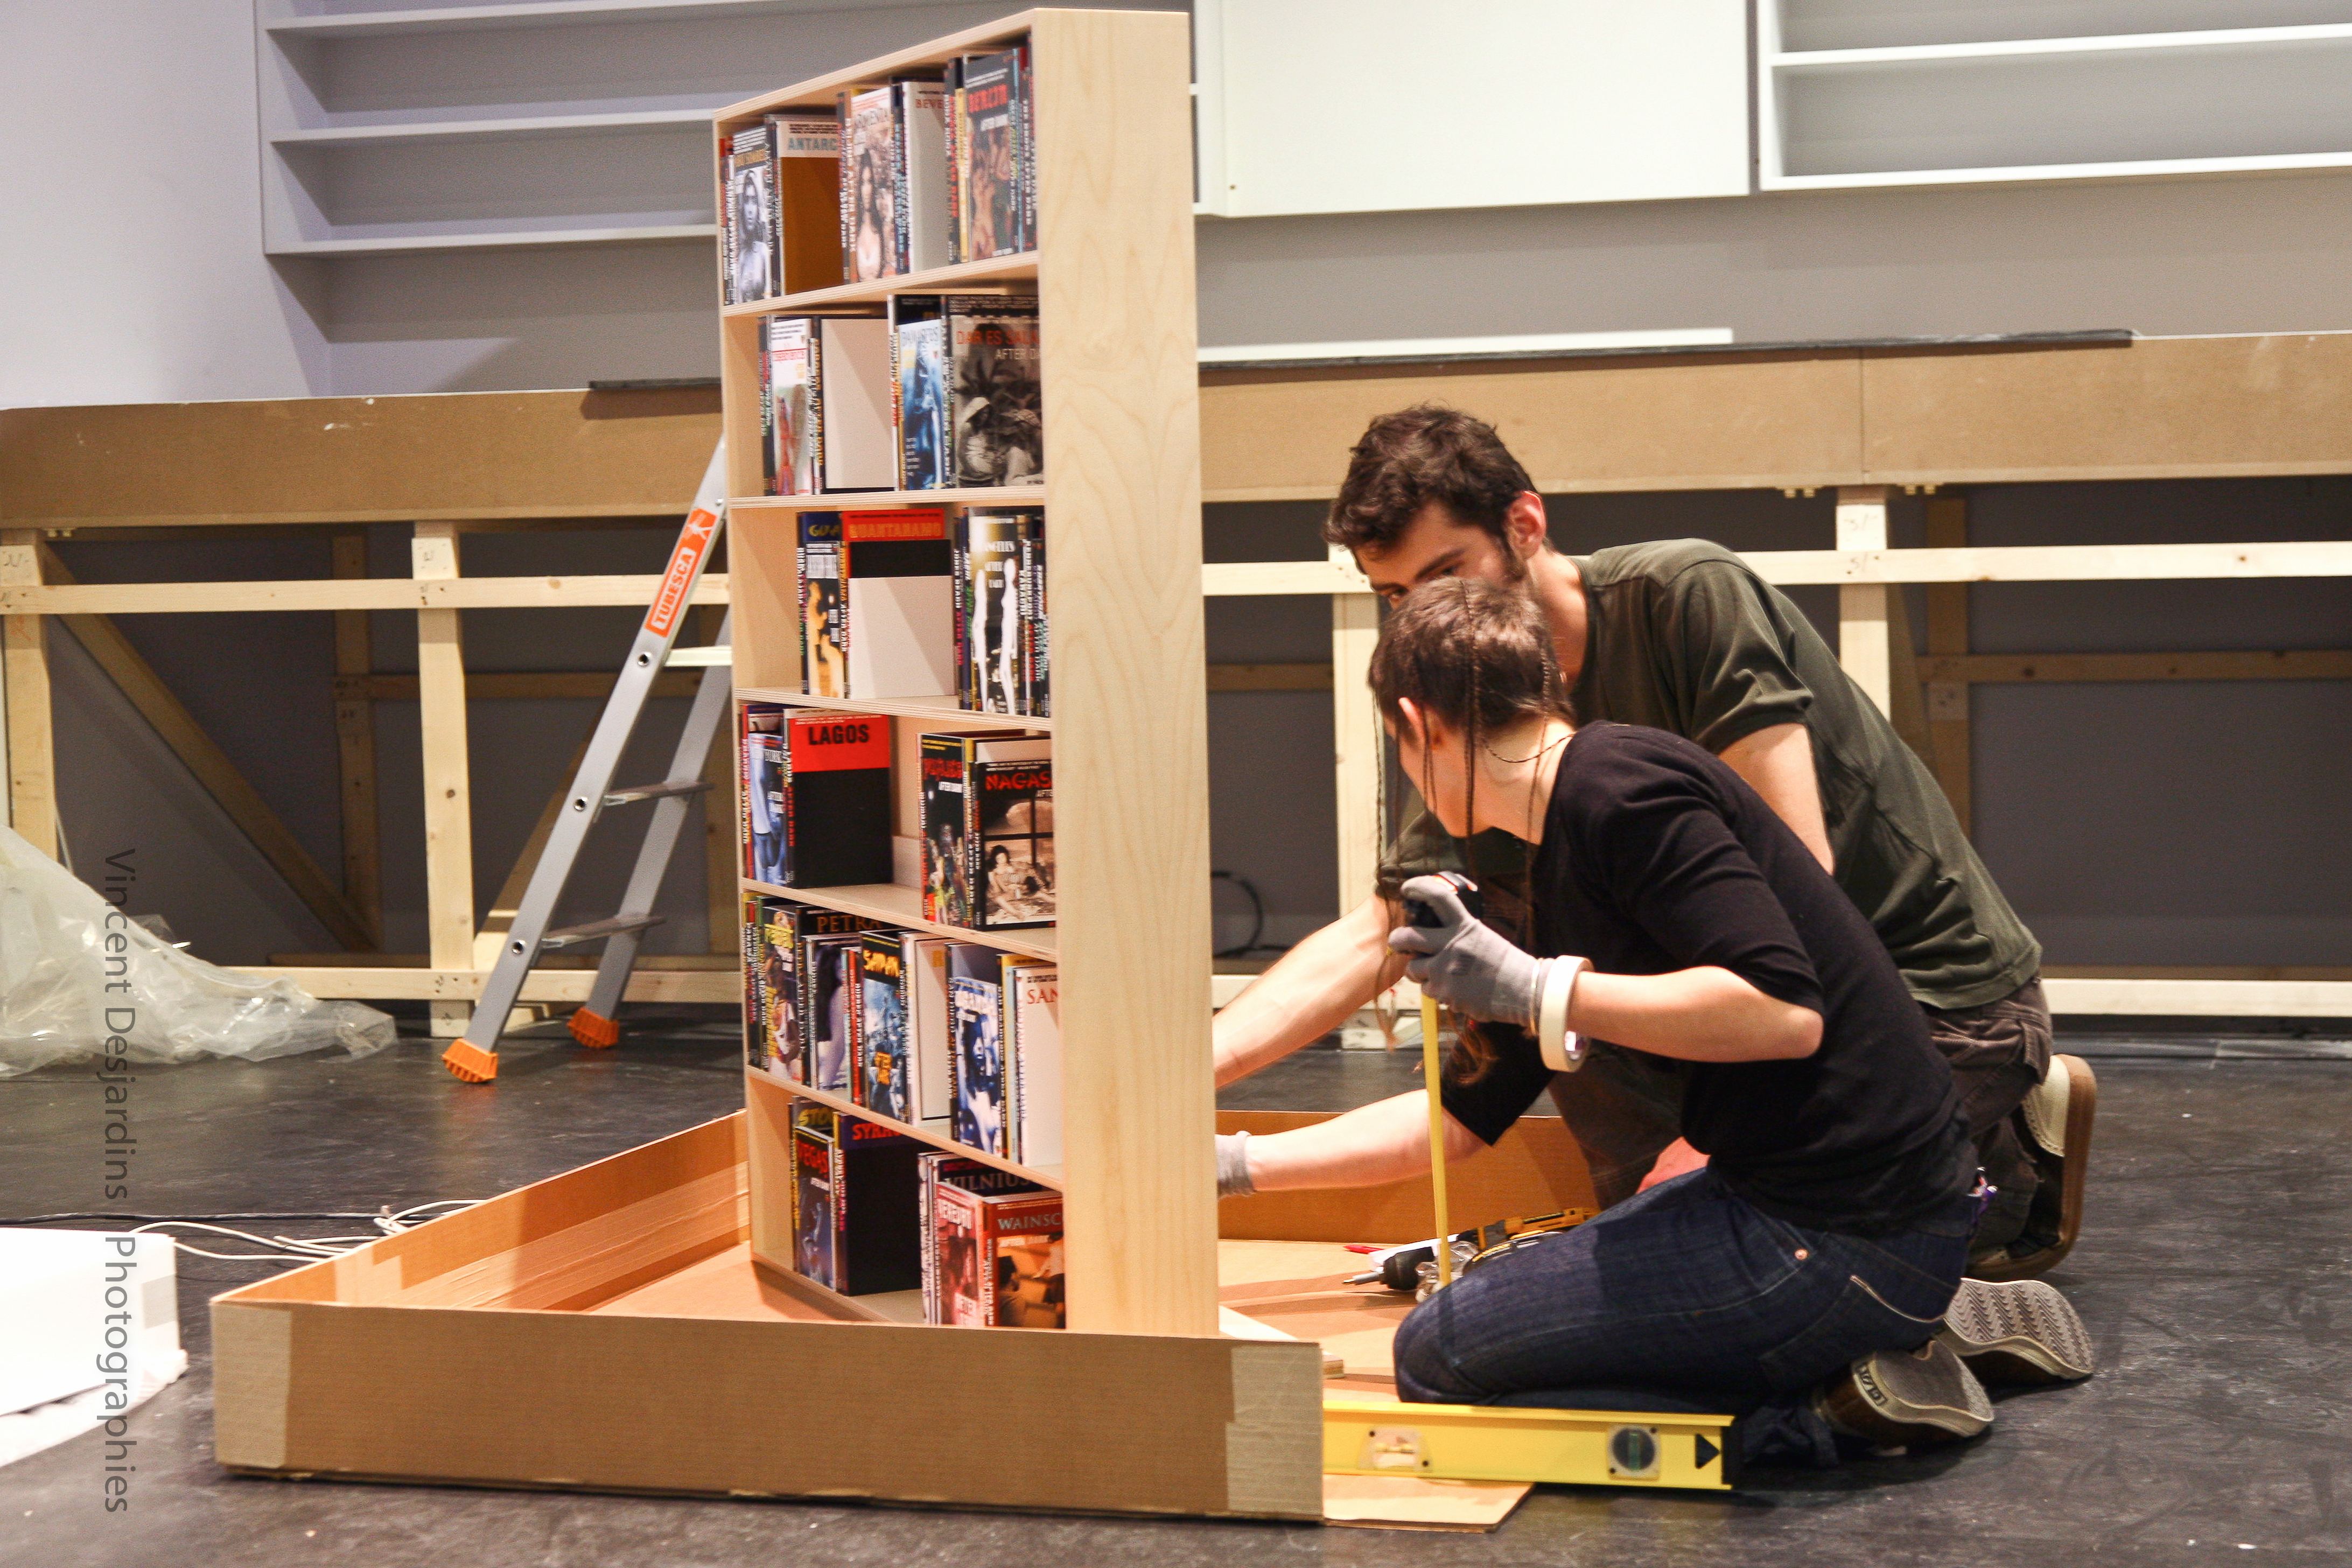
wood, floor, paris, furniture, exposition, bnf, exhibition, richardprince